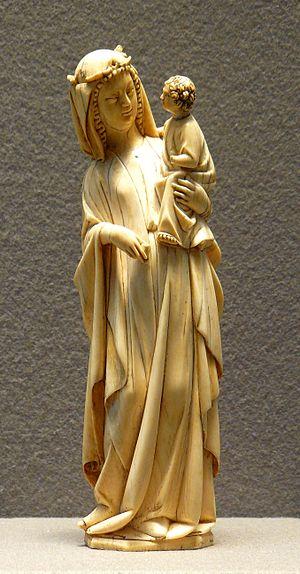
Statuette en ivoire dite ""Vierge à l'Enfant debout"" (hauteur environ 25 cm) - Paris, fin du XIIIème siècle - Musée du Louvre, Inv. n° OA 9490"